Novara Media

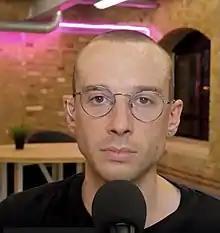
Michael Walker hosts NovaraLive.

In September 2017, Novara was run by a core team of 15 volunteers, and had about 200 paid contributing writers. It has now grown to employ 25 staff as of 2024, including Ash Sarkar, Dalia Gebrial, Shon Faye and Rivkah Brown. Michael Walker hosts Novara Live (previously TyskySour), the network's news and political live streams on its YouTube channel. The writers are external to the organisation. All 25 staff in the organisation, as of 2024, are paid the same wage of £19 an hour, a £1 increase from its 2022 wages.